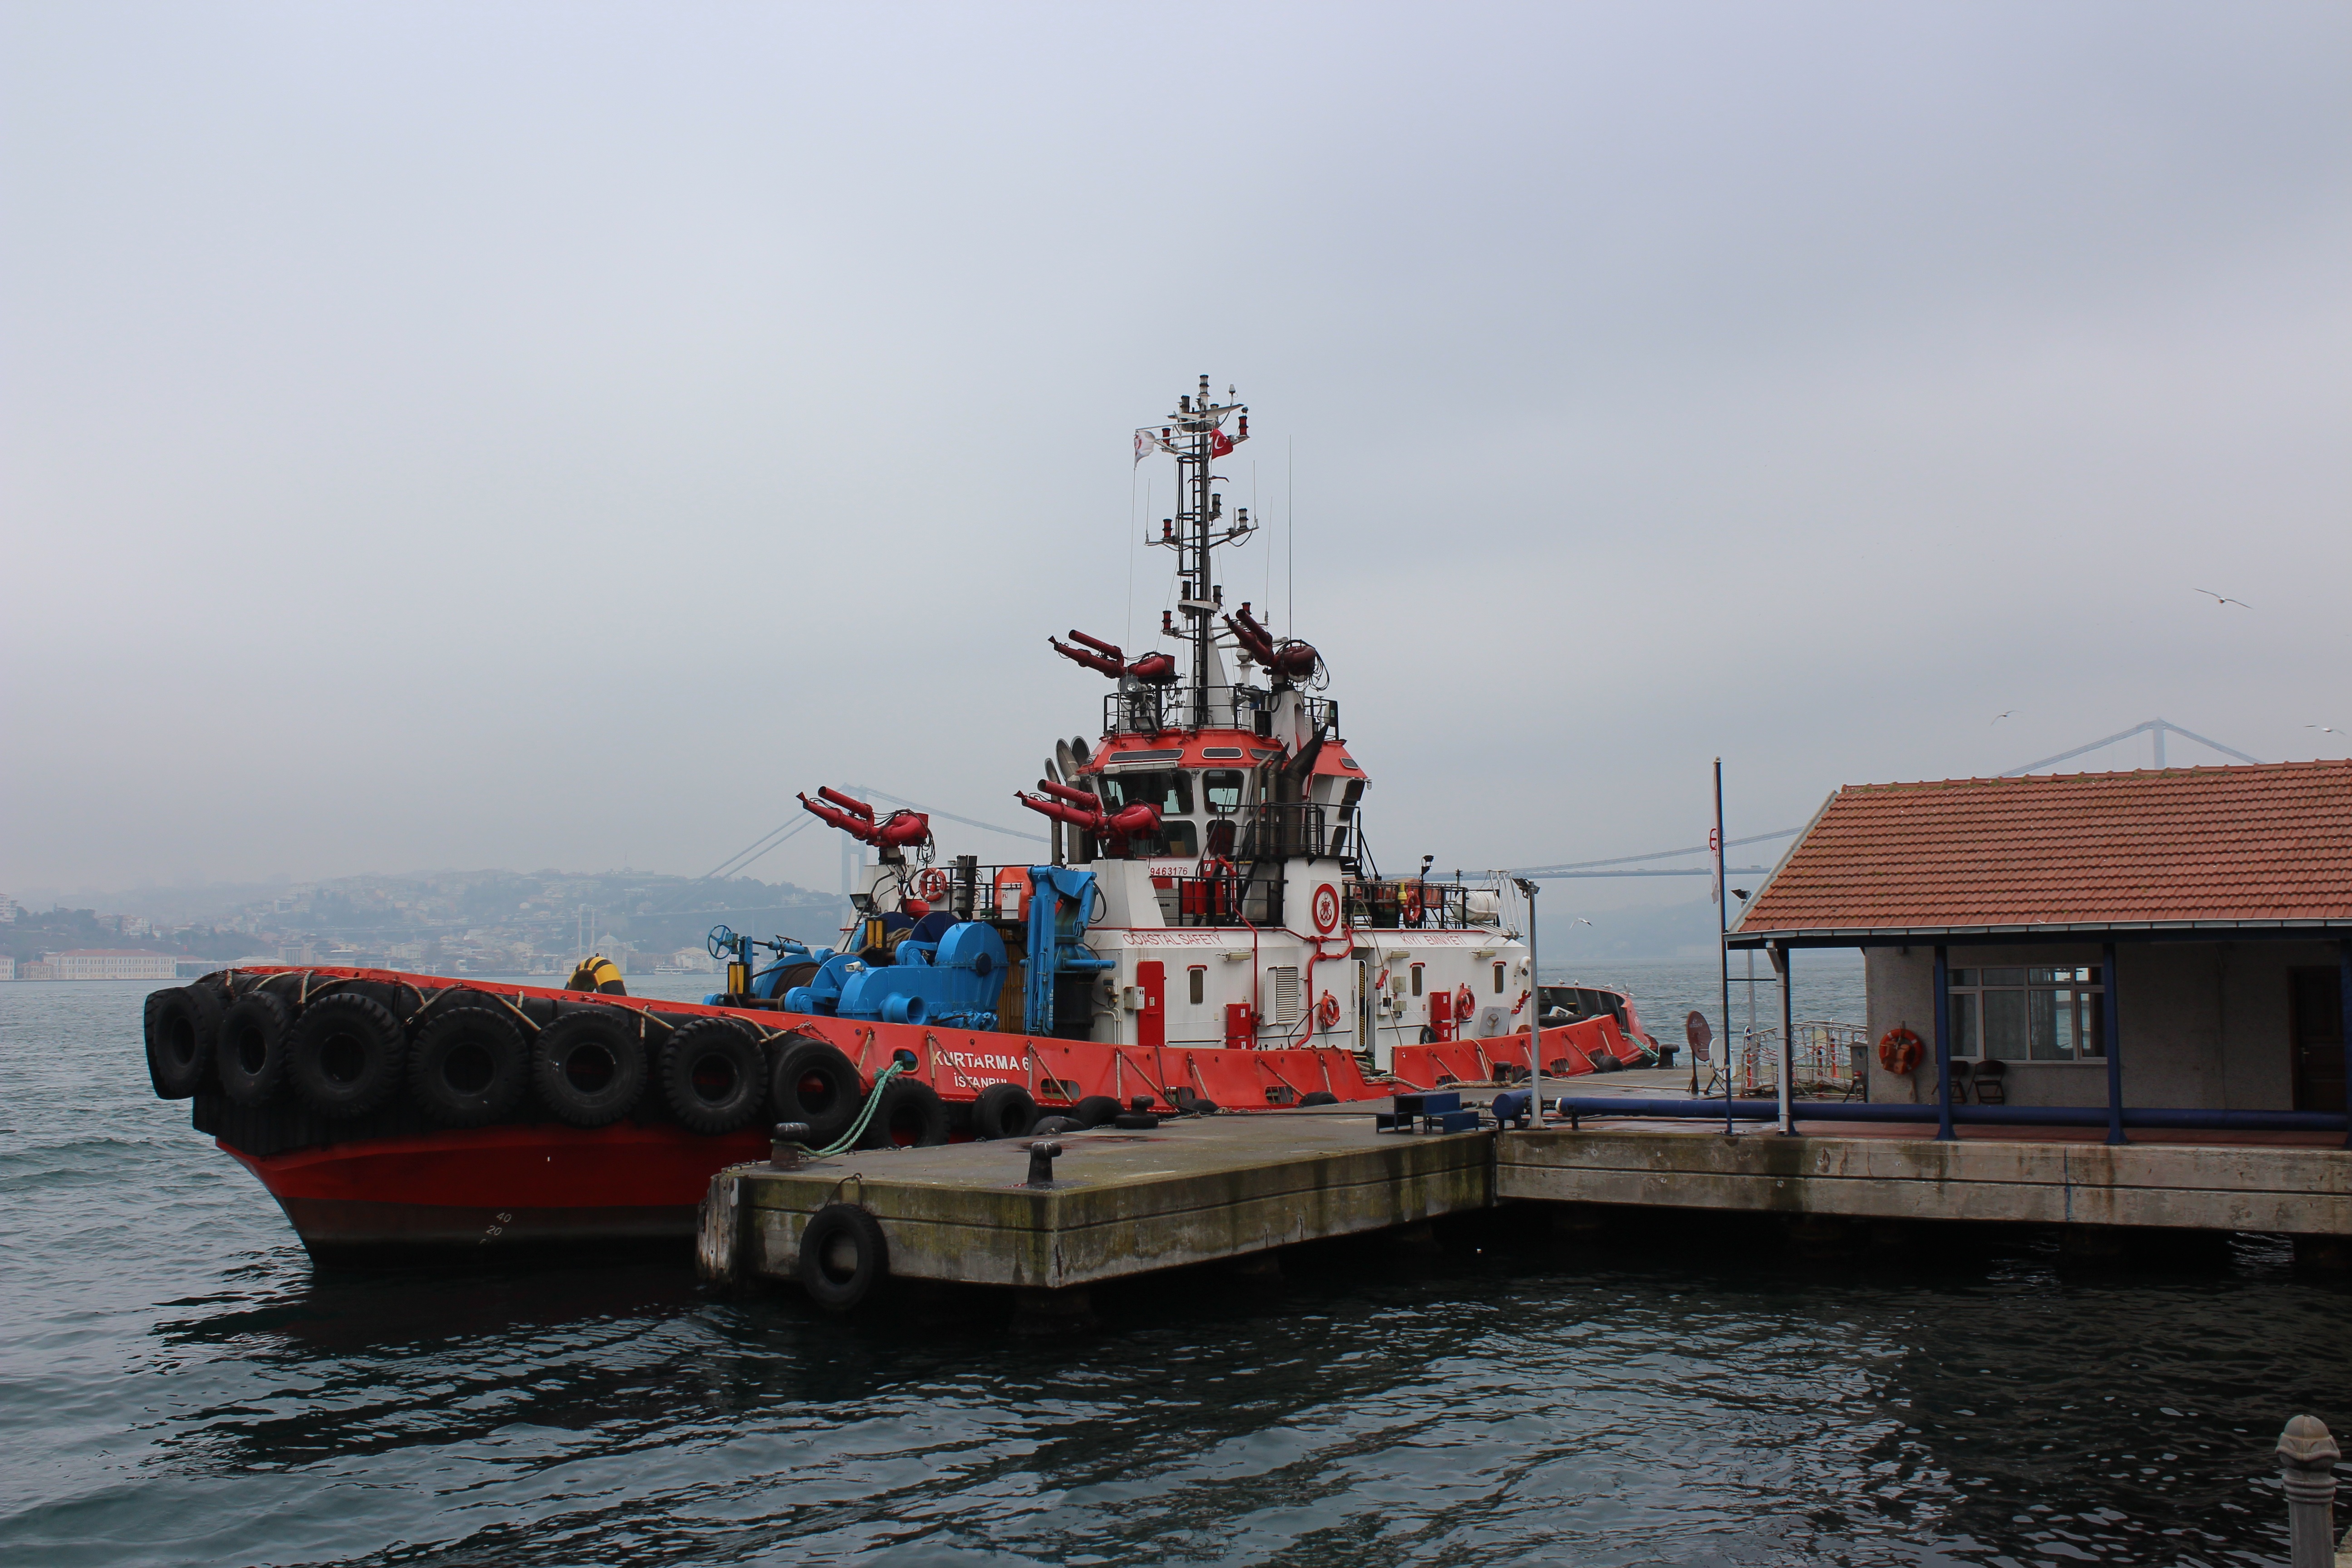
sea, coast, boat, air, ship, vehicle, bay, harbor, port, ferry, rainy, channel, tugboat, watercraft, throat, fishing vessel, freight transport, fire ship, piers in